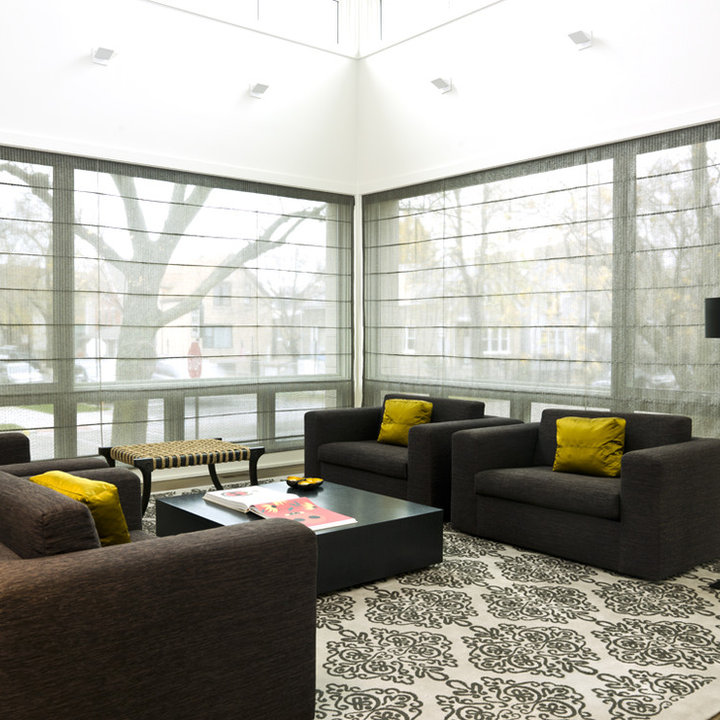
Style: Modern